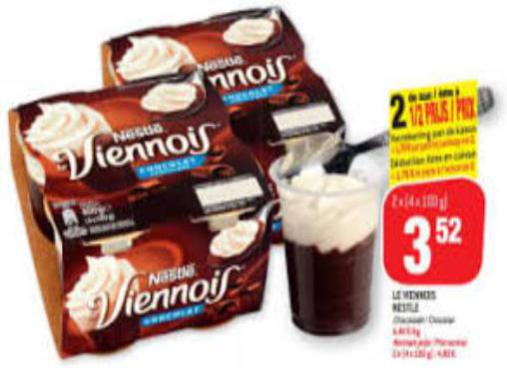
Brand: le viennois
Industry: Food